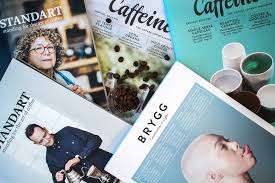
Label: paper